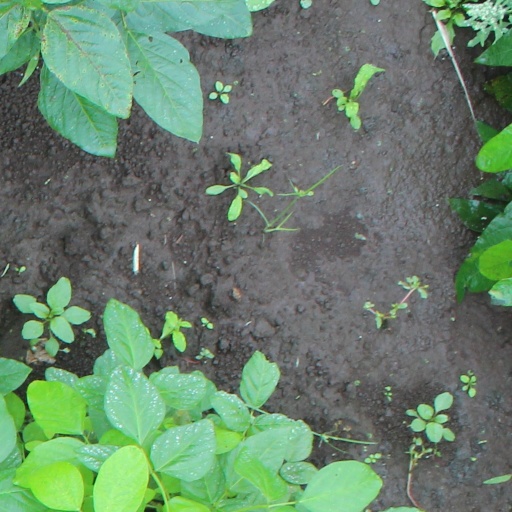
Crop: soybean